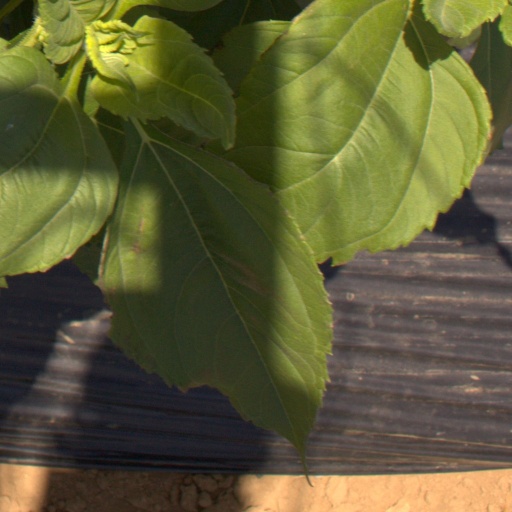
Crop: Jerusalem artichoke